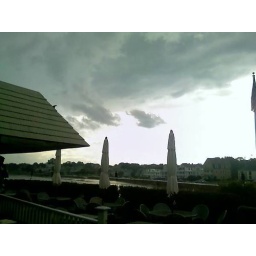
Stormy sky over Swampscott beach